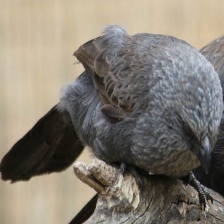
Species: APOSTLEBIRD
Scientific name: STRUTHIDEA CINEREA